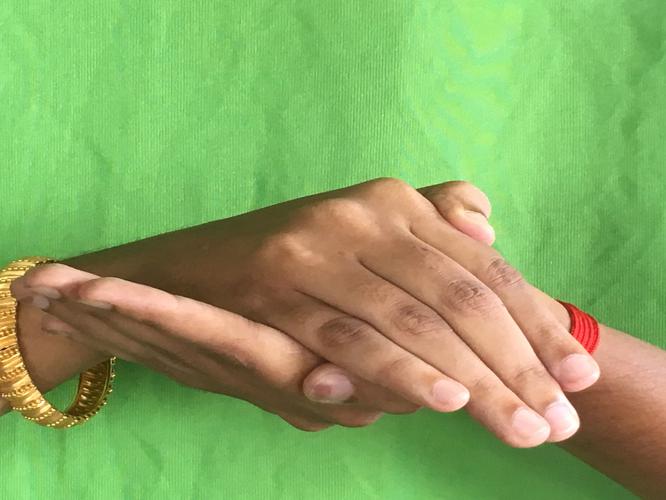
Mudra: Samputa
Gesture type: double_hand